C10orf67

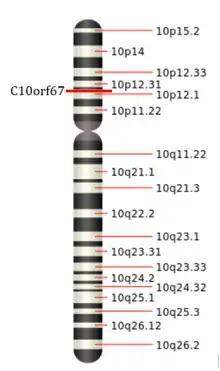
A map of Chromosome 10 with the location of C10orf67 marked in red

The gene spans 142,366 base pairs and is located at the 10p12.2 locus on the minus (-) or sense strand of chromosome 10. It is flanked upstream by the gene ARMC3 and downstream by the gene KIAA1217. These genes are approximately 150,000 bp and 350,000 bp from C10orf67, respectively.